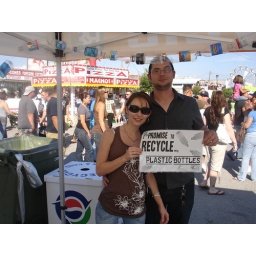
A plastic bottle recycling promise at the 2009 Seafood Festival in Morehead City NC (10/3/2009)